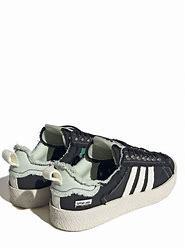
Brand: Adidas
Model: Campus 80S